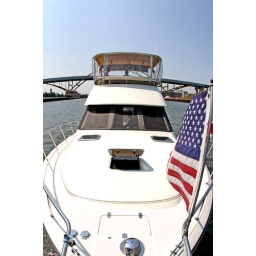
Passing under the bridge on our way out of the river after filling up our air tanks.